Edward Turnour (speaker)

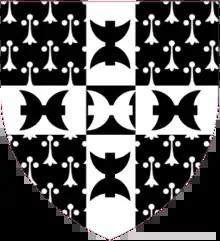
Shield of arms displayed at speaker's house.

He became a barrister, called at Middle Temple, and Member of Parliament in turn for Essex (1654–1661) and Hertford (1661–1671). It was while Turnor sat for Hertford that he served as Speaker of the Commons (1661–1671) and Solicitor General (1670–1671). He was knighted in (1660).